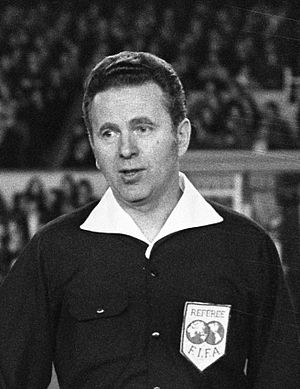
Ferdinand Marschall
Ferdinand Marschall var en østrigsk fodbolddommer. Han er mest kendt for at have dømt finalen ved EM i 1972 mellem Vesttyskland og Sovjetunionen.